Merchant's House, Shepton Mallet

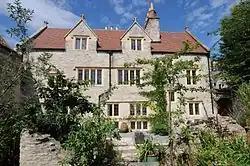
South Elevation

The Merchant's House at Number 8, Market Place, Shepton Mallet, Somerset, England was built around 1675 and has been designated as a Grade II* listed building. The date of construction was confirmed by dendrochronology.